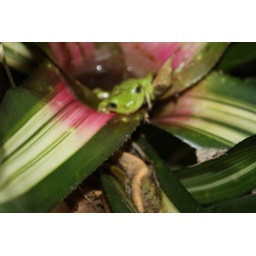
green tree frog in Bomeliad